Szczepan Sadurski

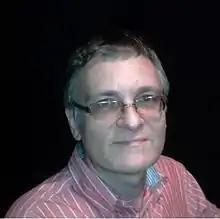
Photograph of Sadurski

Szczepan Piotr Sadurski is a Polish satirist, cartoonist, caricaturist, journalist, and the leader of the Good Humor Party.